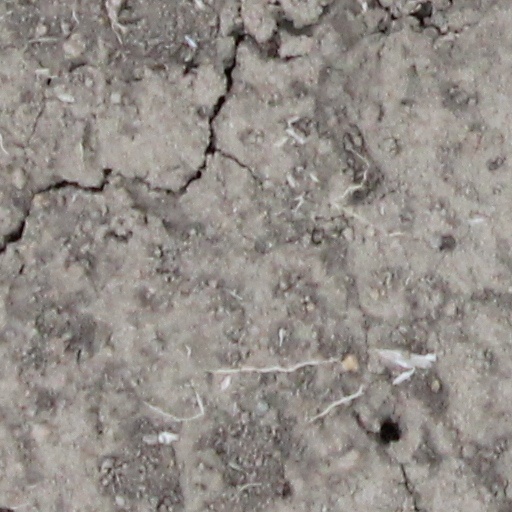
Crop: wheat